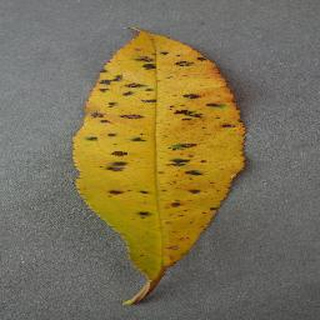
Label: peach_bacterial_spot